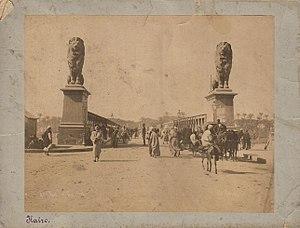
La ville du Caire possède de nombreux lions monumentaux dans ses jardins, à la Citadelle et à l'entrée des palais.